Alan Marshall (Australian writer)

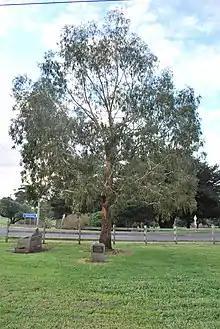
A tree dedicated to the memory of Marshall in his childhood home town of Noorat.

Alan Marshall , (2 May 1902 – 21 January 1984) was an Australian writer, story teller, humanist and social documenter.